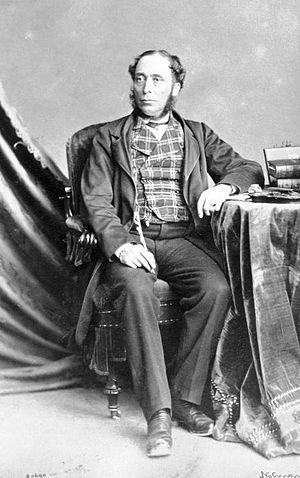
Photographie: Le maire Starnes, Montréal, QC, 1866, par William Notman (1826-1891), 1866. Sels d'argent sur papier monté sur papier, Papier albuminé, 8 x 5 cm
Le Conseil législatif du Québec était la chambre haute du Parlement du Québec. Il a existé de 1867 à 1968 et ne fut jamais remplacé.
Henry Starnes a été le maire de Montréal durant deux mandats, de 1856 à 1858 et de 1866 à 1868.